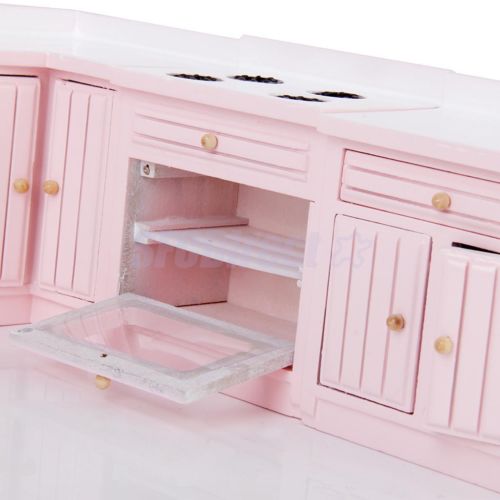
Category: cabinet